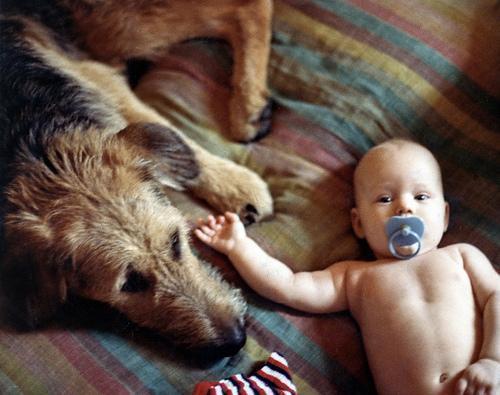
Airedale